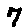
Label: 7